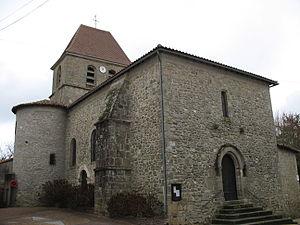
L'église de Saint-Saud-Lacoussière.
Saint-Saud-Lacoussière est une commune française située dans le département de la Dordogne, en région Nouvelle-Aquitaine.